Byerly House

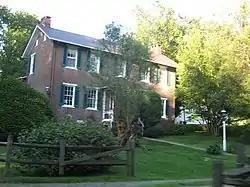
Roadside view

Byerly House, also known as the Best House, is a historic home located in Upper Burrell Township, Westmoreland County, Pennsylvania. The main section was built in 1842, with a rear ell dated to the 1830s. The main section is a two-story, brick dwelling, five bays wide and on a stone foundation. It has a gable roof and three chimneys. It has a one-story, rear ell consisting of two rooms. It is a vernacular dwelling with Post Colonial and Greek Revival design elements.